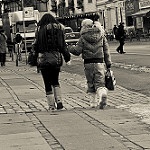
Scene: Outdoor